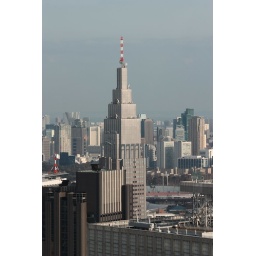
A view from the observatory on the 45th floor of the Tokyo Metropolitan Government building in the Shinjuku area of Tokyo.